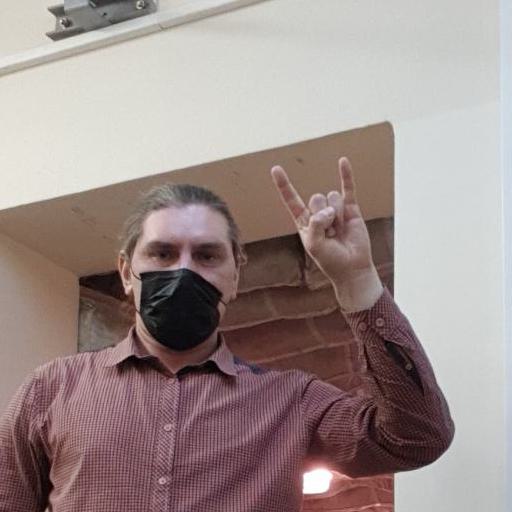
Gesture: rock